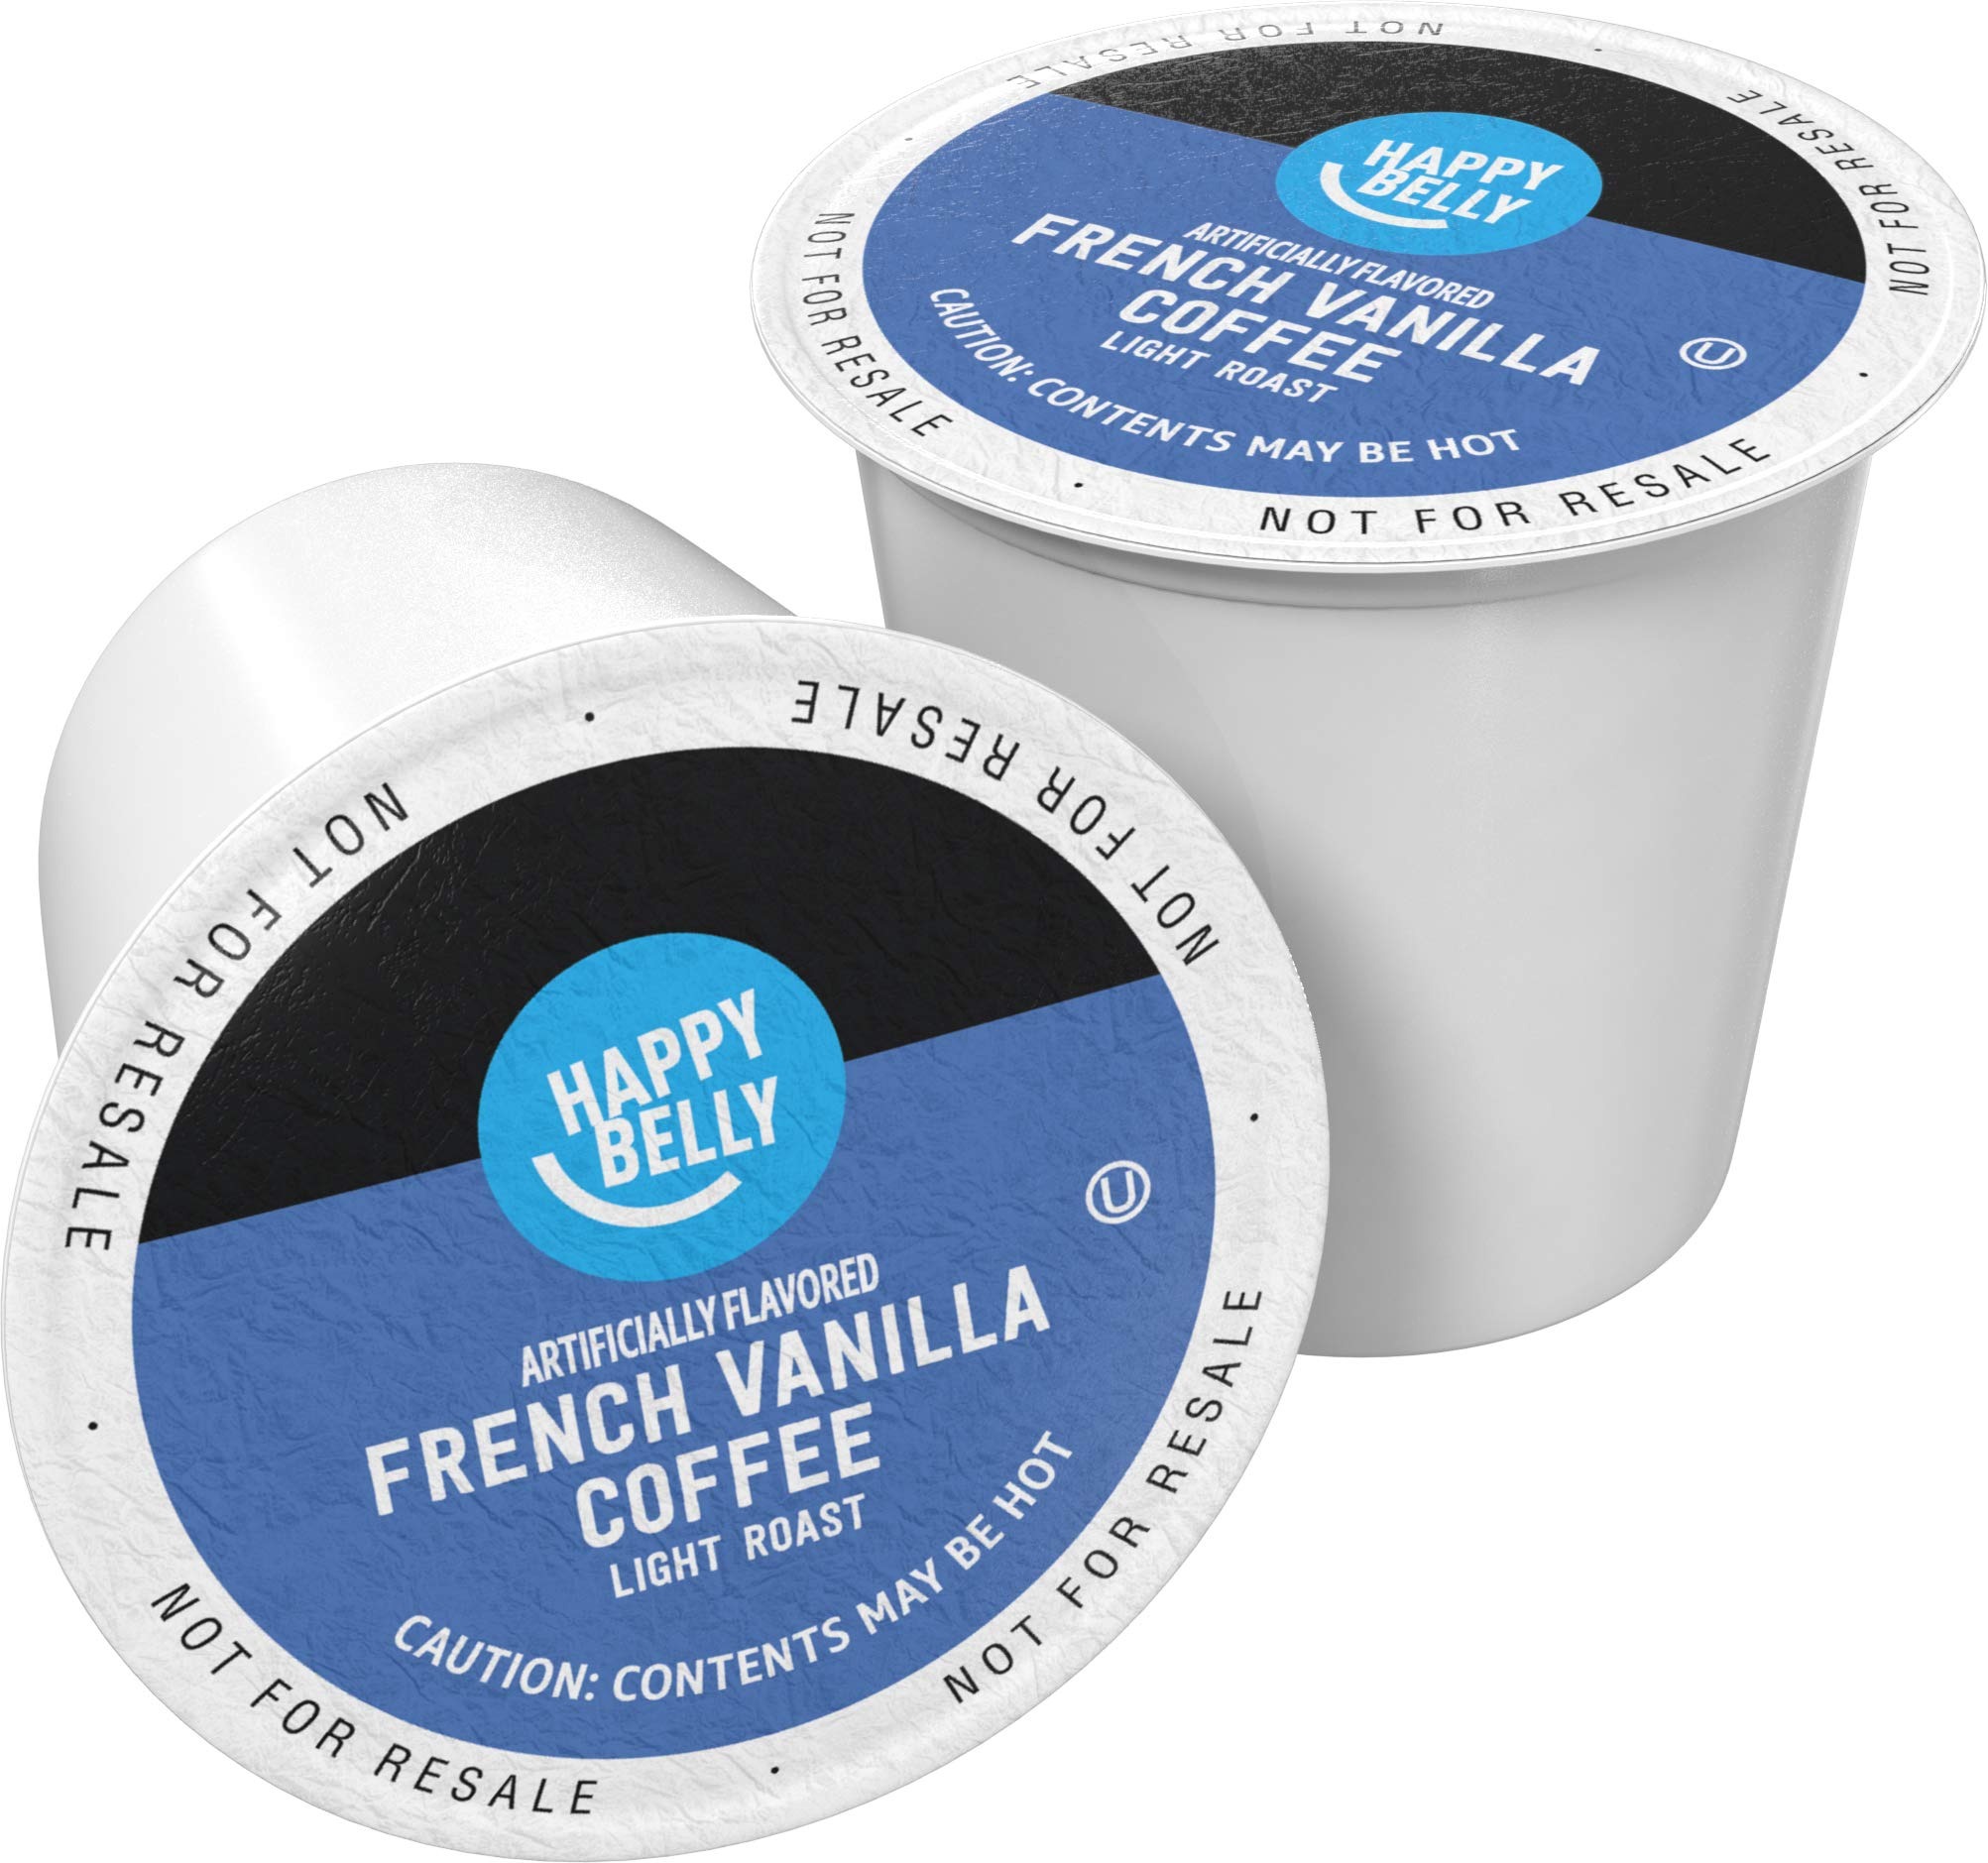
Item Name: Amazon Brand - Happy Belly Light Roast Coffee Pods, French Vanilla Flavored, Compatible with Keurig 2.0 K-Cup Brewers, 100 Count
Bullet Point 1: 100 French Vanilla Flavored k cup pods, packaging may vary
Bullet Point 2: Happy Belly coffee pods are filled with coffee carefully sourced from select farms worldwide so each cup tastes uniquely delicious.
Bullet Point 3: Settle in with the warming aroma and smooth flavors of delicious coffee at anytime so you can relax with a Happy Belly all day, everyday.
Bullet Point 4: Fragrant light roast coffee with delicate flavor
Bullet Point 5: A hot, sweet and rich cup of light roast coffee that has the aroma and flavor of creamy vanilla.
Bullet Point 6: 100% Arabica coffee
Bullet Point 7: Compatible with 1.0 and 2.0 k-cup brewers, our simple Happy Belly coffee pods allow you to enjoy a satisfying brew with ease and calm.
Bullet Point 8: An Amazon Brand
Bullet Point 9: 8oz brew setting recommended. For stronger coffee, brew with less water
Value: 100.0
Unit: Count

Price: 28.99